Kaaba

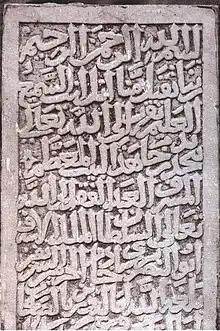
Sultan Barsbay inscription on the slab in Kaaba

Note: The major (long) axis of the Kaaba has been observed to align with the rising of the star Canopus toward which its southern wall is directed, while its minor axis (its east–west facades) roughly align with the sunrise of summer solstice and the sunset of winter solstice.